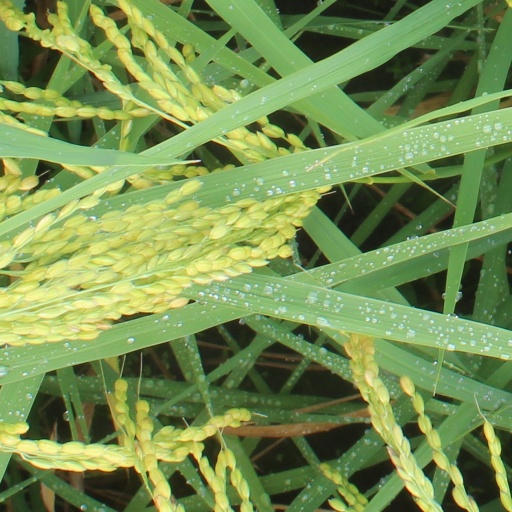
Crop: rice